Joseph Boum

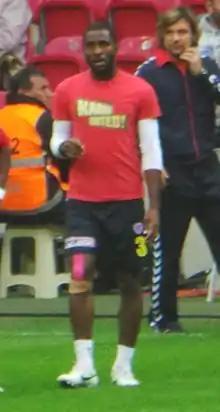
Boum with Mersin İdmanyurdu in 2013

Joseph Boum (26 September 1989 – April 2024) was a Cameroonian professional footballer who played as a centre-back. He died in April 2024, aged 34. His death was announced by his former club Antalyaspor on 15 April 2024.